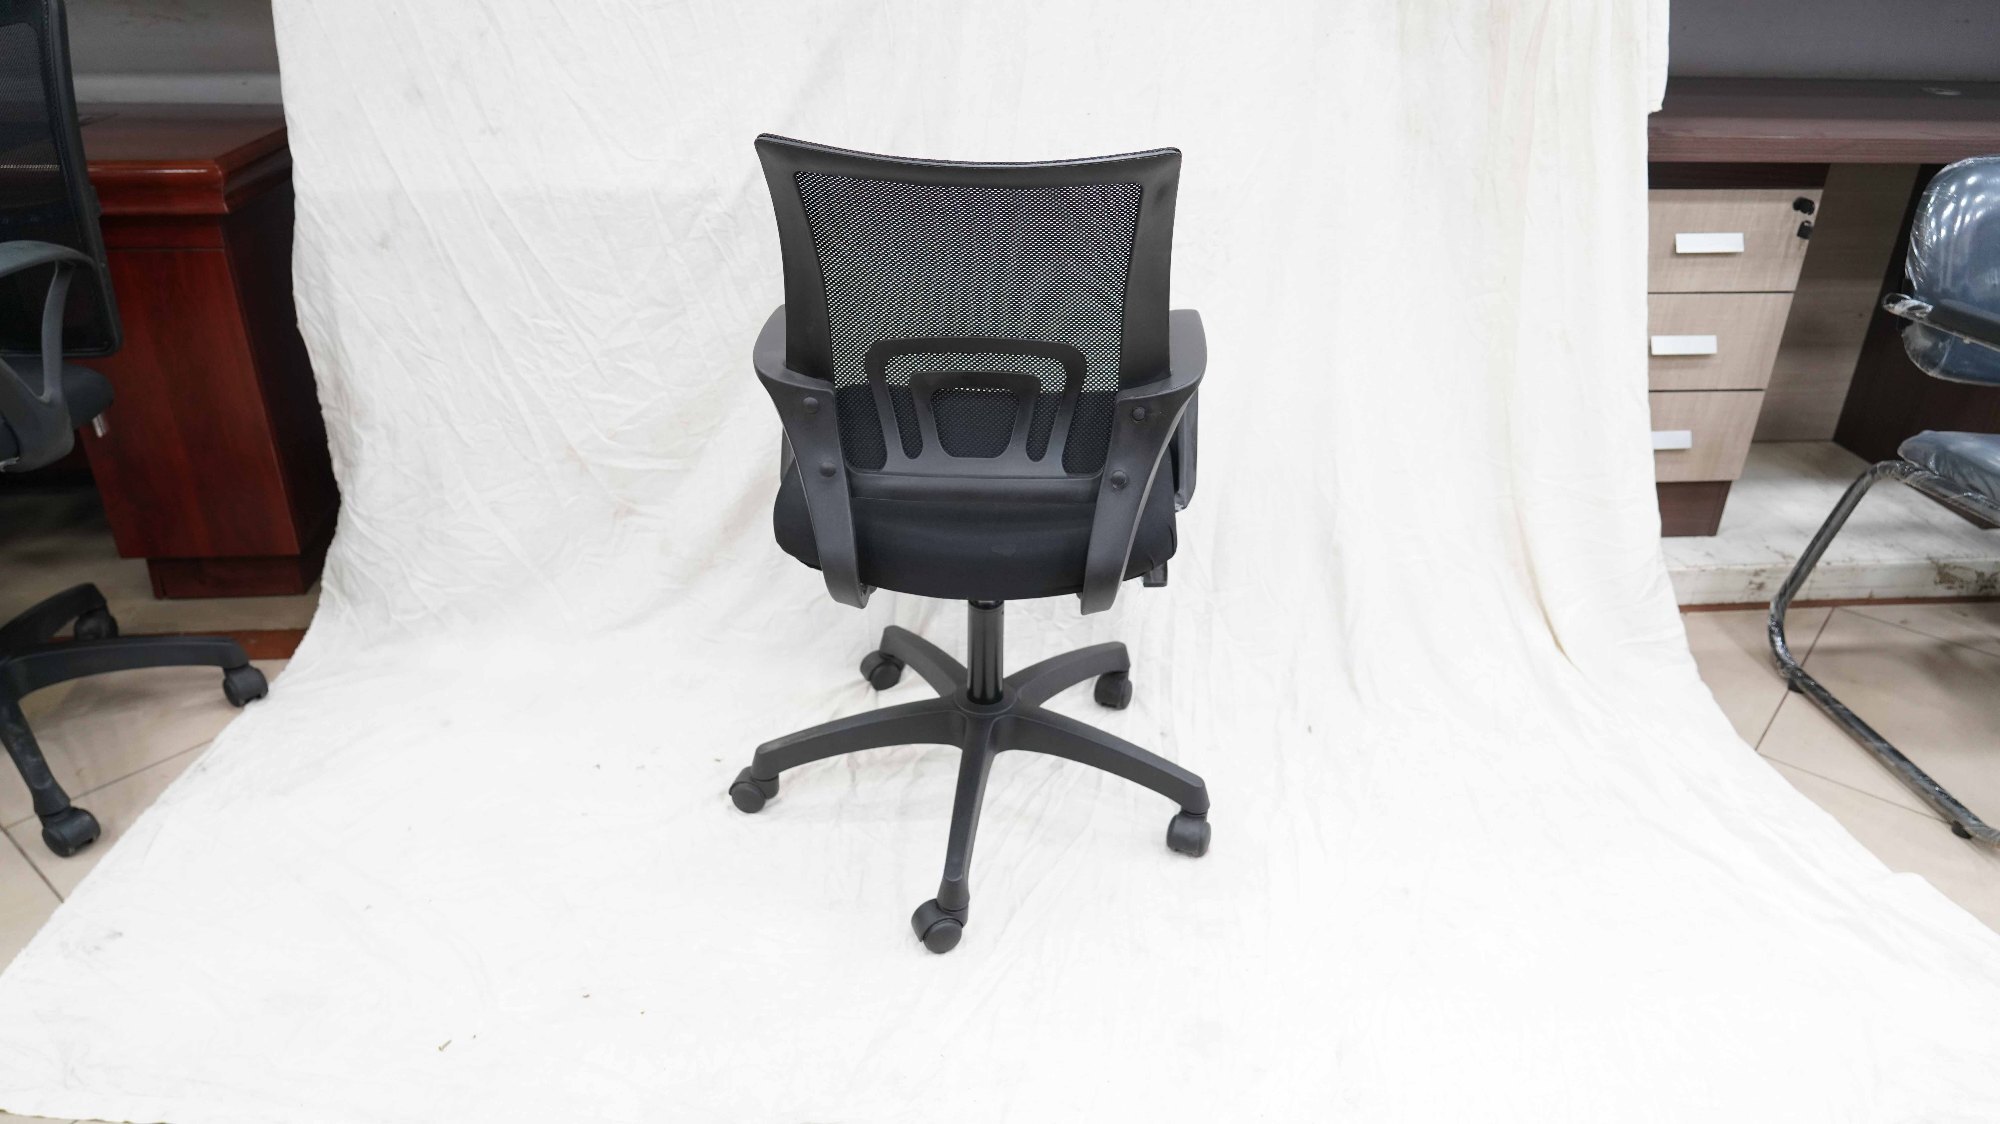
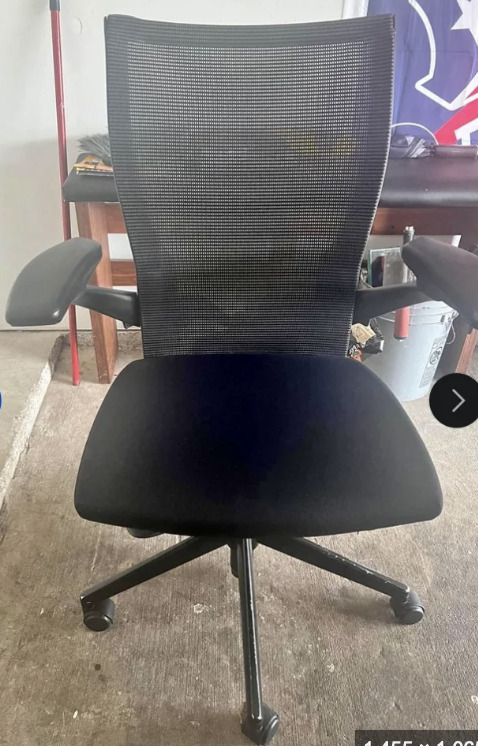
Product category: items_chair
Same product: no